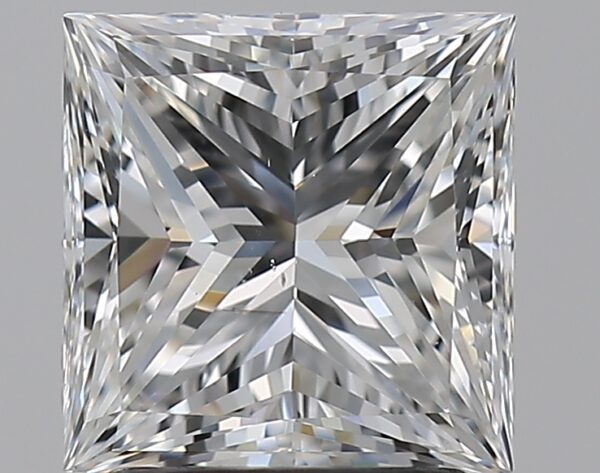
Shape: princess
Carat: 1.9
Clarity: VS2
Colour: F
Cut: EX
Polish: EX
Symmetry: EX
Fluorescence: N
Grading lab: GIA
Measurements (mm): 6.9 x 6.75 x 4.92